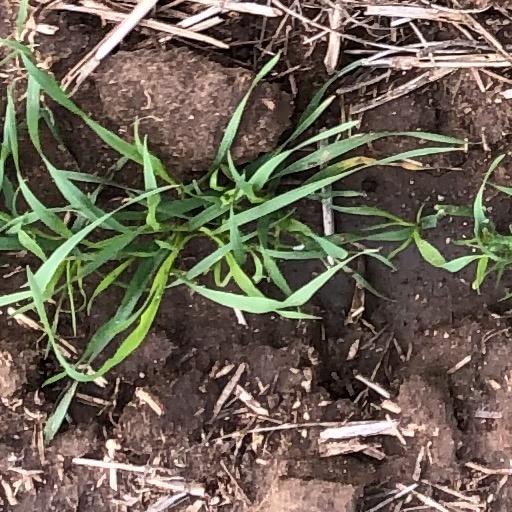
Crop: wheat